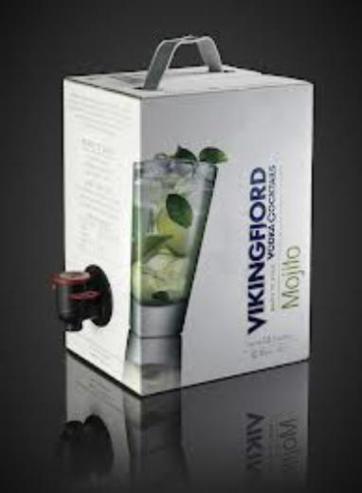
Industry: Food